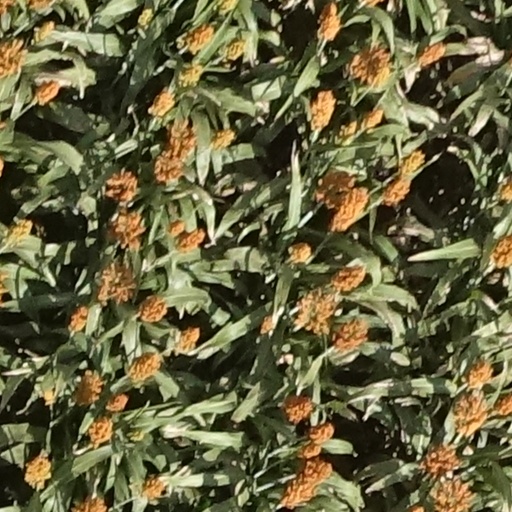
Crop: sorghum